Melsungen

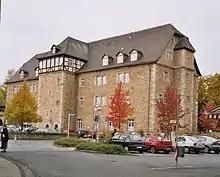
The "Melsunger Schloss".

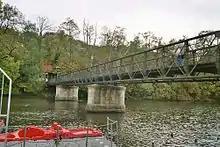
The "Zweipfennigbrücke" across the Fulda.

The town lies on Autobahn A 7. Federal Highway ("Bundesstraße") B 83 runs through Melsungen and "Bundesstraßen" B 253 and B 487 both begin (or end) here.